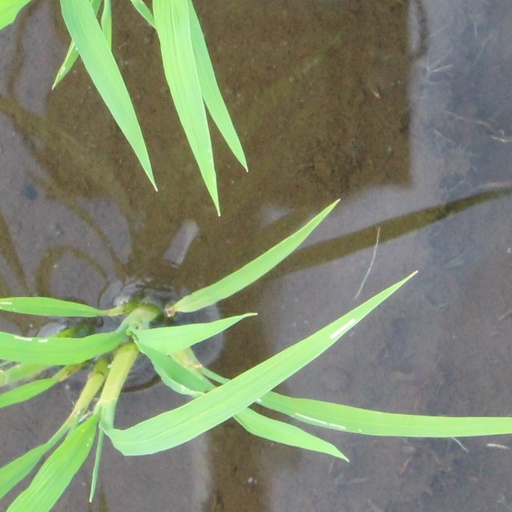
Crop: rice